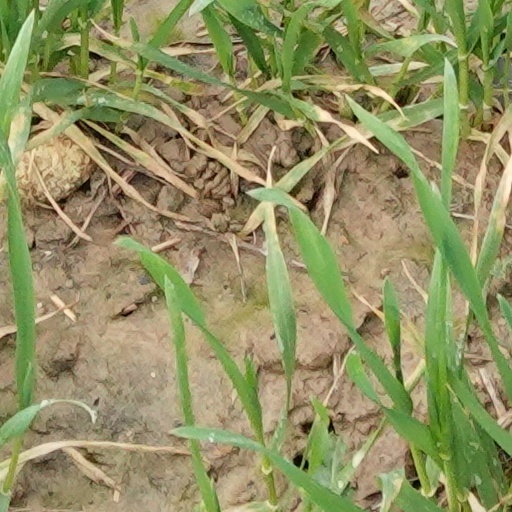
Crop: wheat